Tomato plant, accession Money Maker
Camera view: tilt-top (135 deg); turntable rotation: 90 degrees
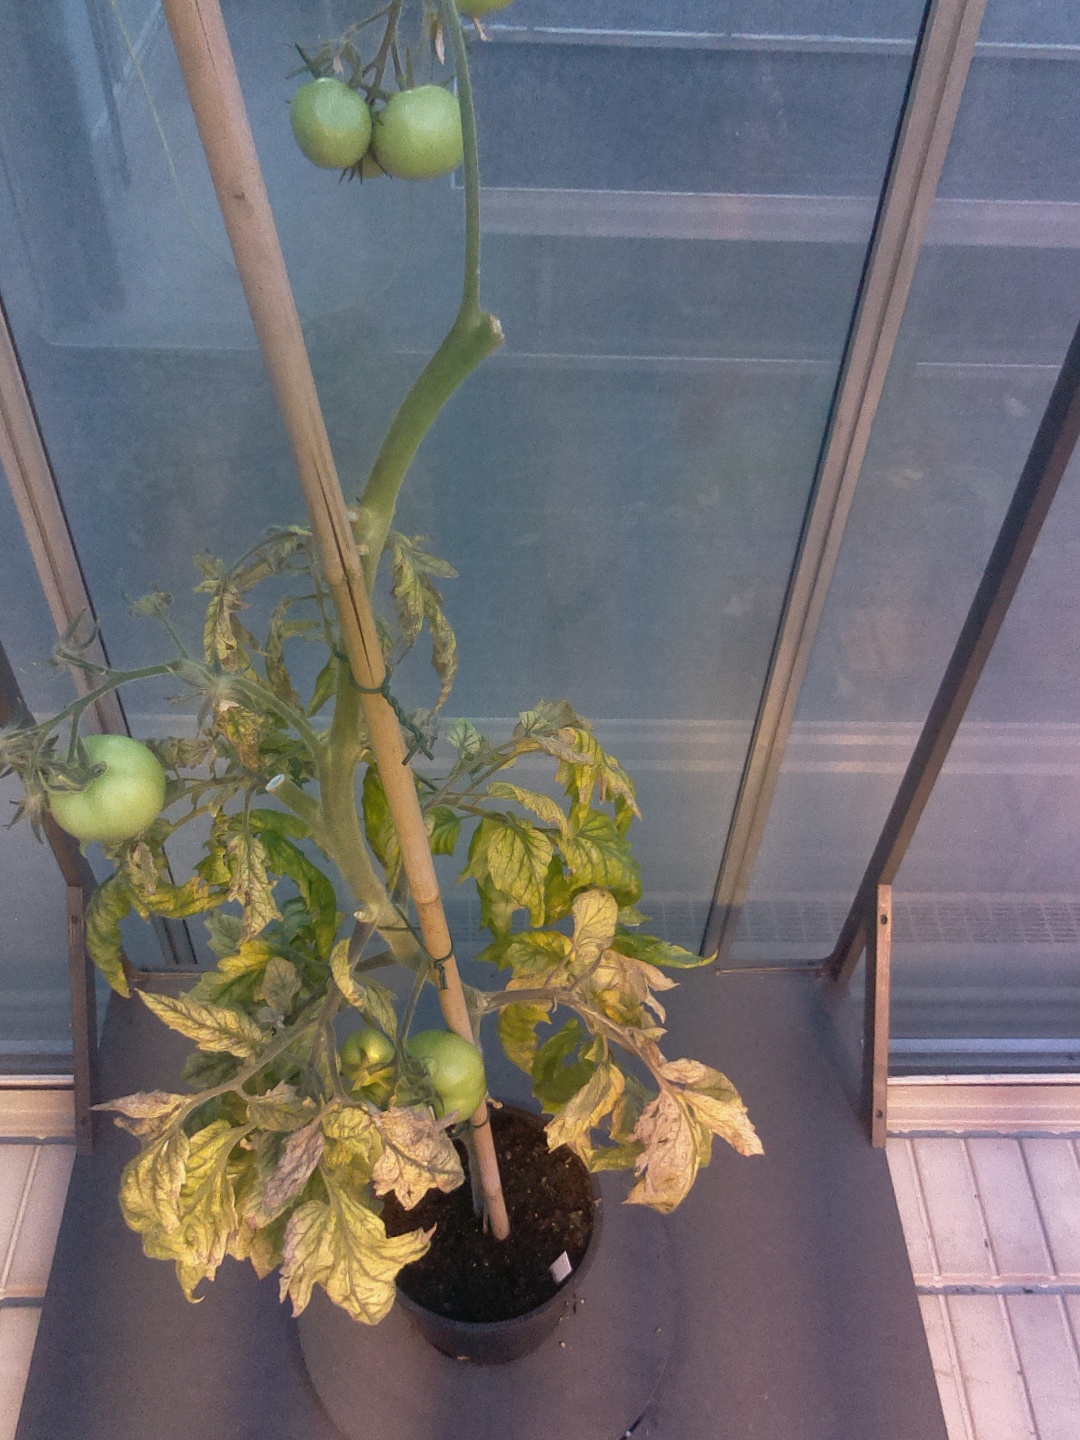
BBCH growth stage 79: 90% -100% of final fruit size